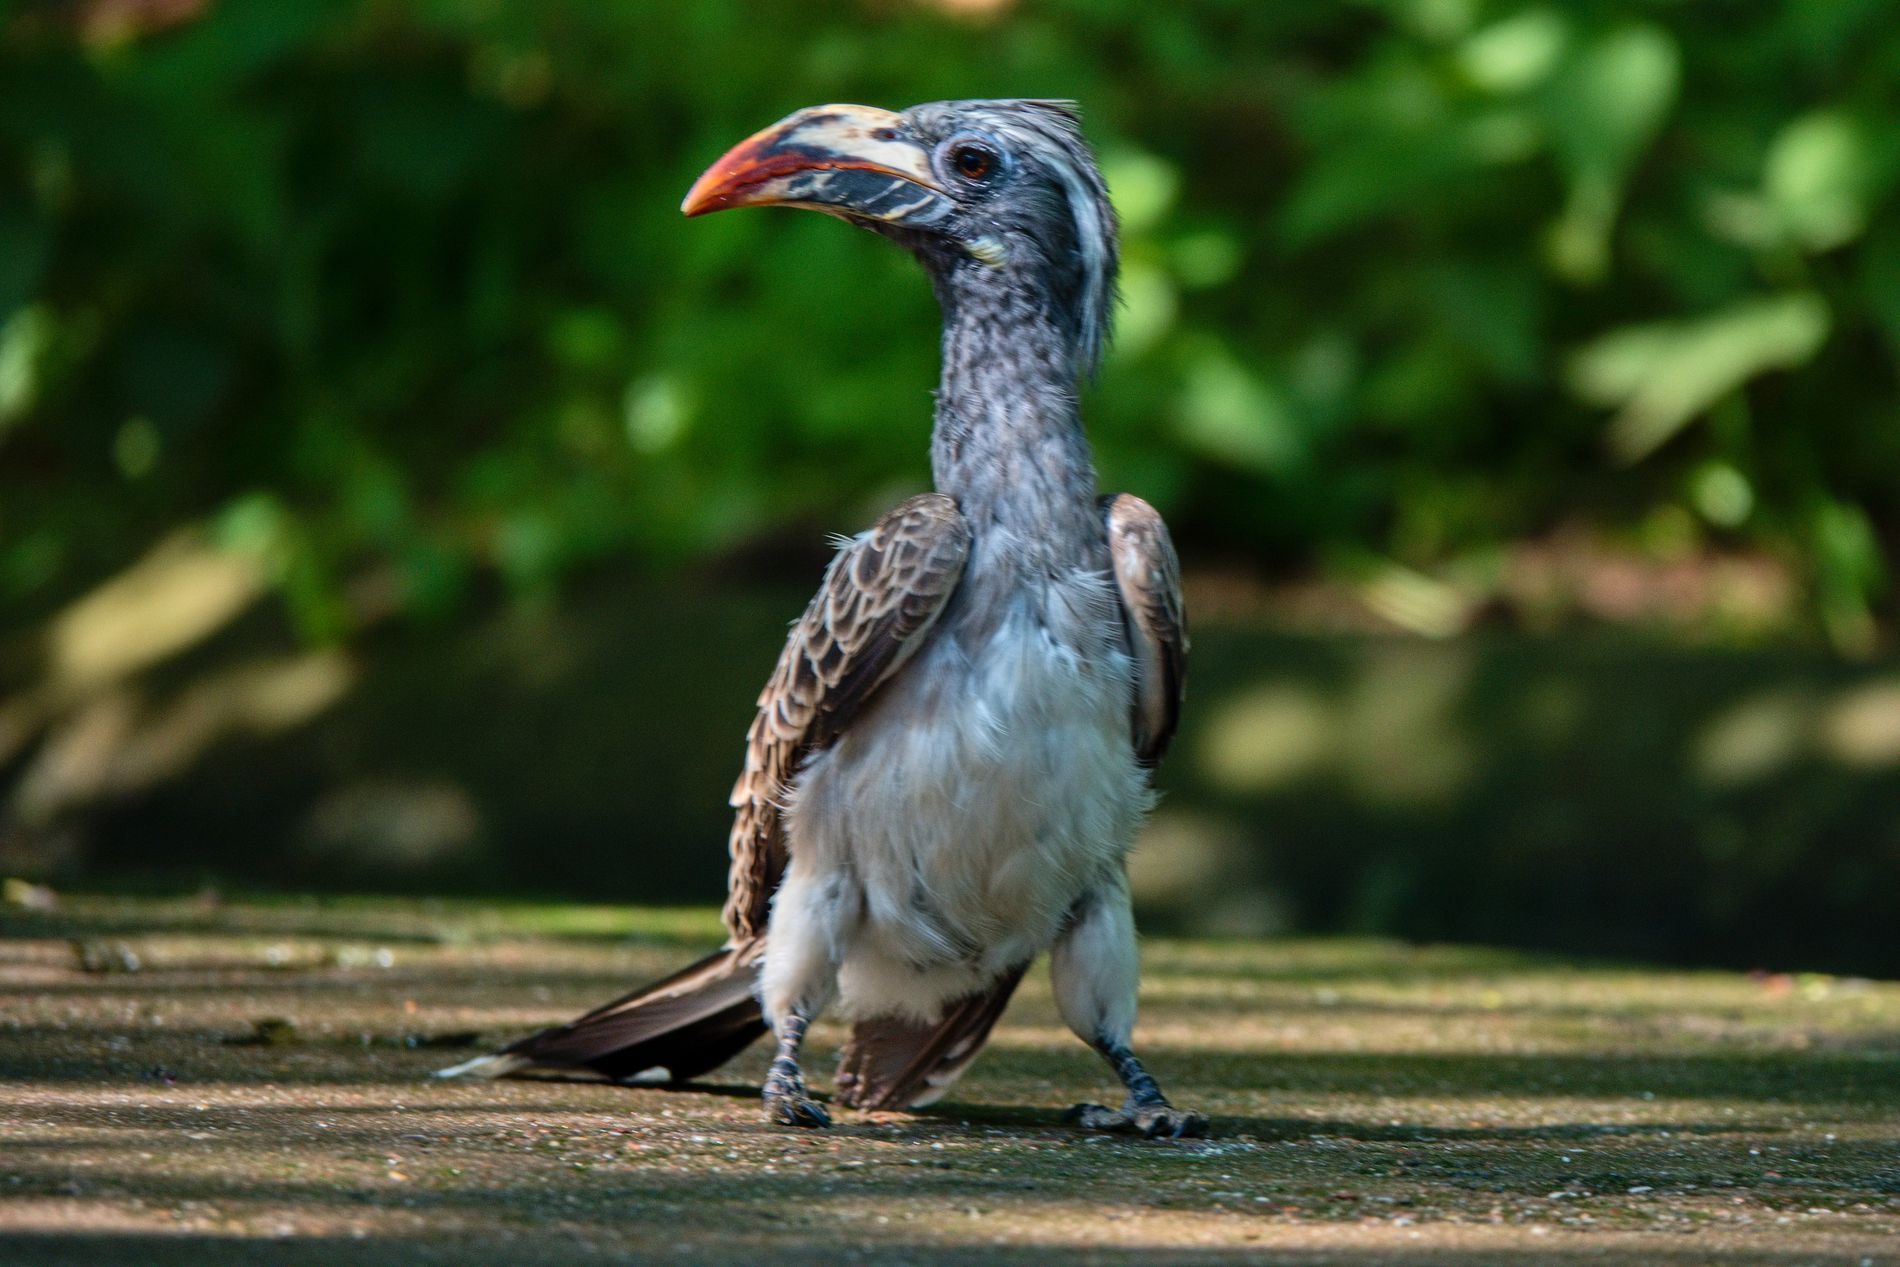
Hornbill bird.
A gray hornbill bird stands on the ground with a blurred green background. It has a curved red and black beak, a long neck, and brown, patterned wing feathers.
Shot at eye level, this wildlife photograph captures a hornbill in its natural home.
The color palette includes gray, brown, and white bird plumage against a green background under natural light in a soft, natural atmosphere.
Labels: Animal, Beak, Bird, Cormorant, Waterfowl, Vulture, Booby, Hornbill, blurry background, Ground
Camera: SONY DSC-RX10M4
Aperture: F4
Exposure: 1/250 sec
ISO: 100
Focal length: 220.0 mm